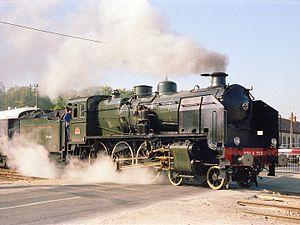
La 230 G 353 à Les Ormes-sur-Voulzie sur la ligne de Montereau à Flamboin-Gouaix le 20 octobre 1985.
La liste des locomotives protégées aux monuments historiques, recense les locomotives de France classées ou inscrites aux monuments historiques.
Il s'agit des locomotives acquises par les anciennes compagnies et réformées avant la création de la SNCF le 1ᵉʳ janvier 1938.
Les Ten wheel de la série 230 PO 4201 à 4370 sont des locomotives à vapeur de la Compagnie du chemin de fer de Paris à Orléans. Elles ont été renumérotées 4-230G 201 à 270 par la SNCF.